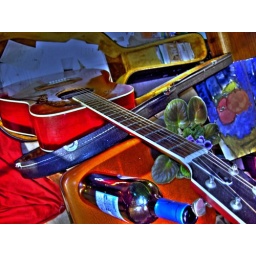
guitar bloom on the art in the chair with the wine